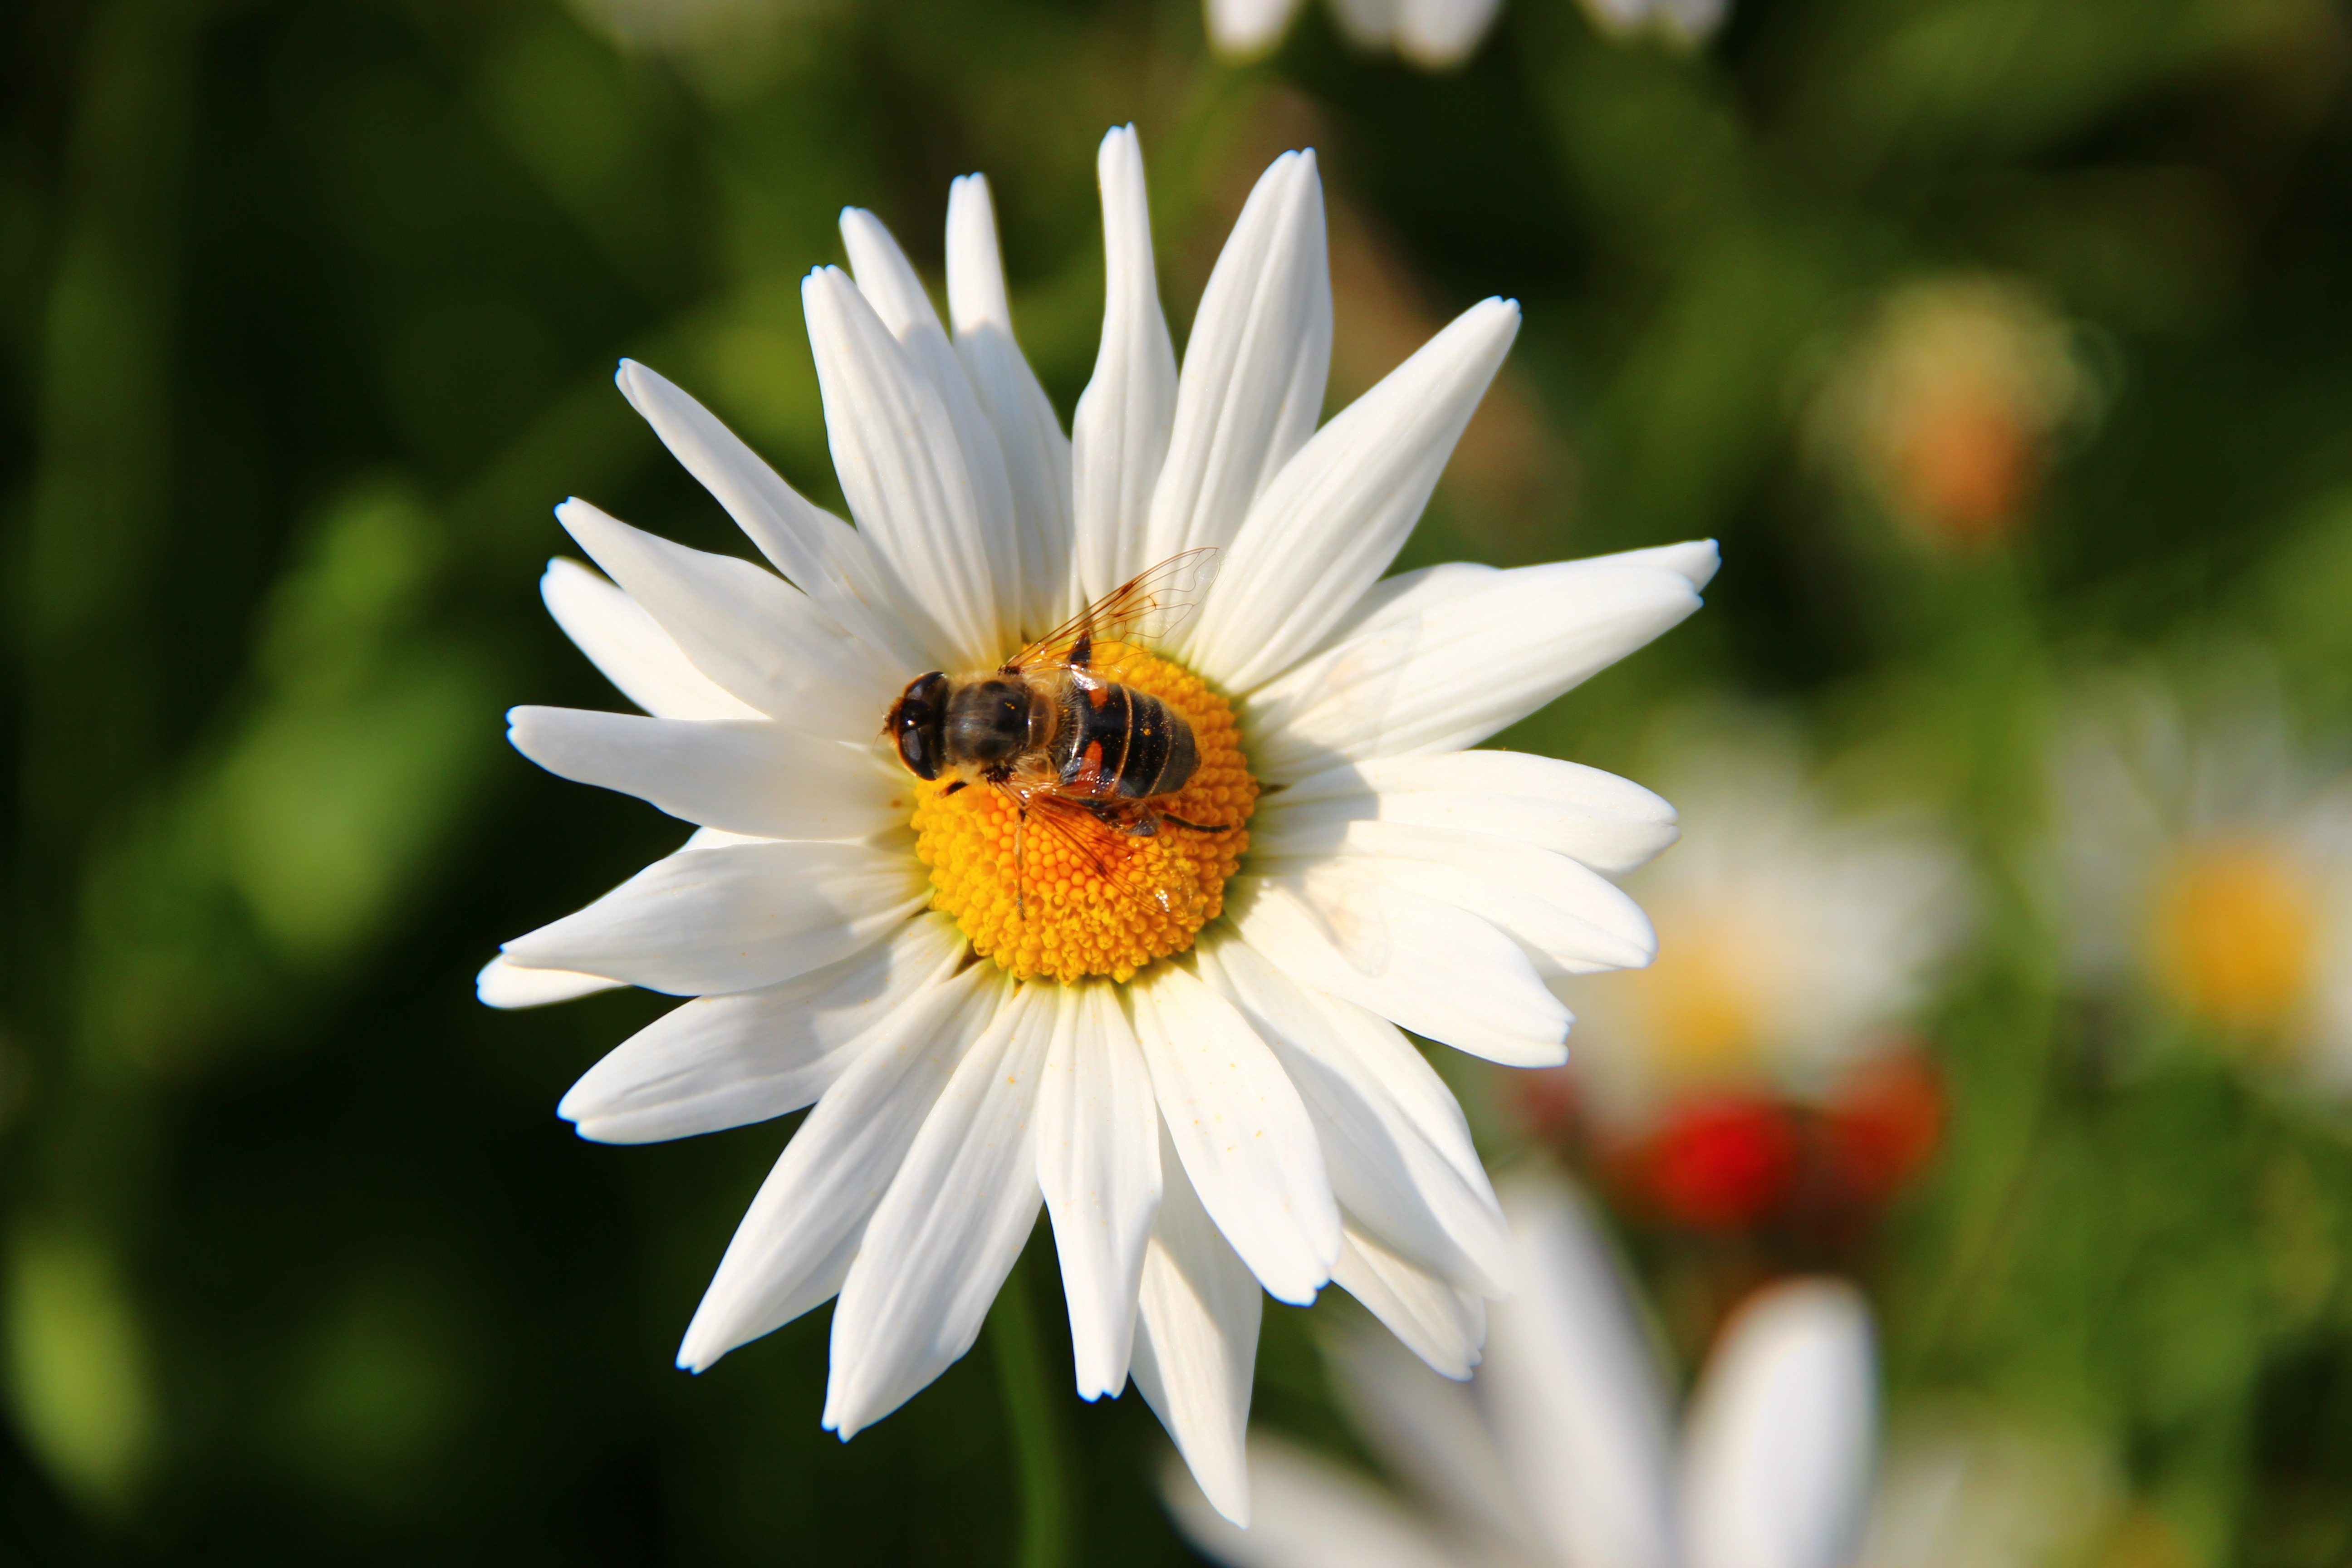
nature, blossom, plant, white, meadow, flower, petal, bloom, summer, daisy, spring, insect, botany, flora, wildflower, flowers, close up, hoverfly, face, asteraceae, bee, nectar, marguerite, composites, macro photography, flowering plant, daisy family, leucanthemum, oxeye daisy, plant stem, land plant